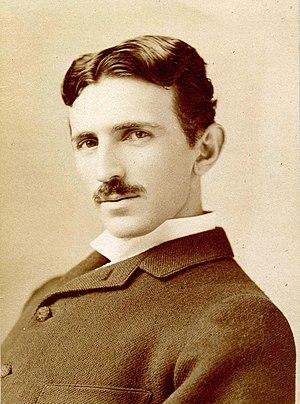
En français, le mot Serbes peut désigner :
Nikola Tesla, né dans la nuit du 9 au 10 juillet 1856 à Smiljan dans l'Empire d'Autriche et mort le 7 janvier 1943 à New York, est un inventeur et ingénieur américain d'origine serbe. Il est notoirement connu pour son rôle prépondérant dans le développement et l'adoption du courant alternatif pour le transport et la distribution de l'électricité.
Serbes de Croatie est une expression désignant les Serbes, une minorité nationale historique, qui vivent en Croatie. Le plus éminent des Serbes de Croatie est Nikola Tesla, un inventeur, ingénieur et scientifique, et l'un des inventeurs les plus prolifiques.